Sumit Vats

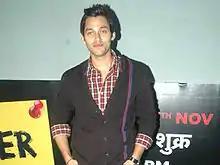
Vats in 2014.

Sumit Vats (born 17 March 1981) is an Indian actor. He is known for playing the lead role of Rishi in Hitler Didi on Zee TV.